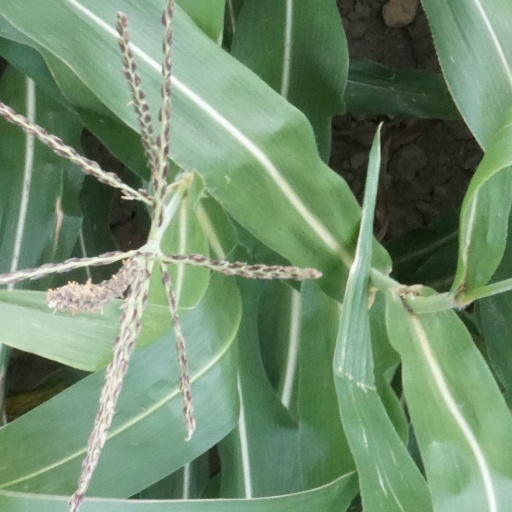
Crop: maize; corn